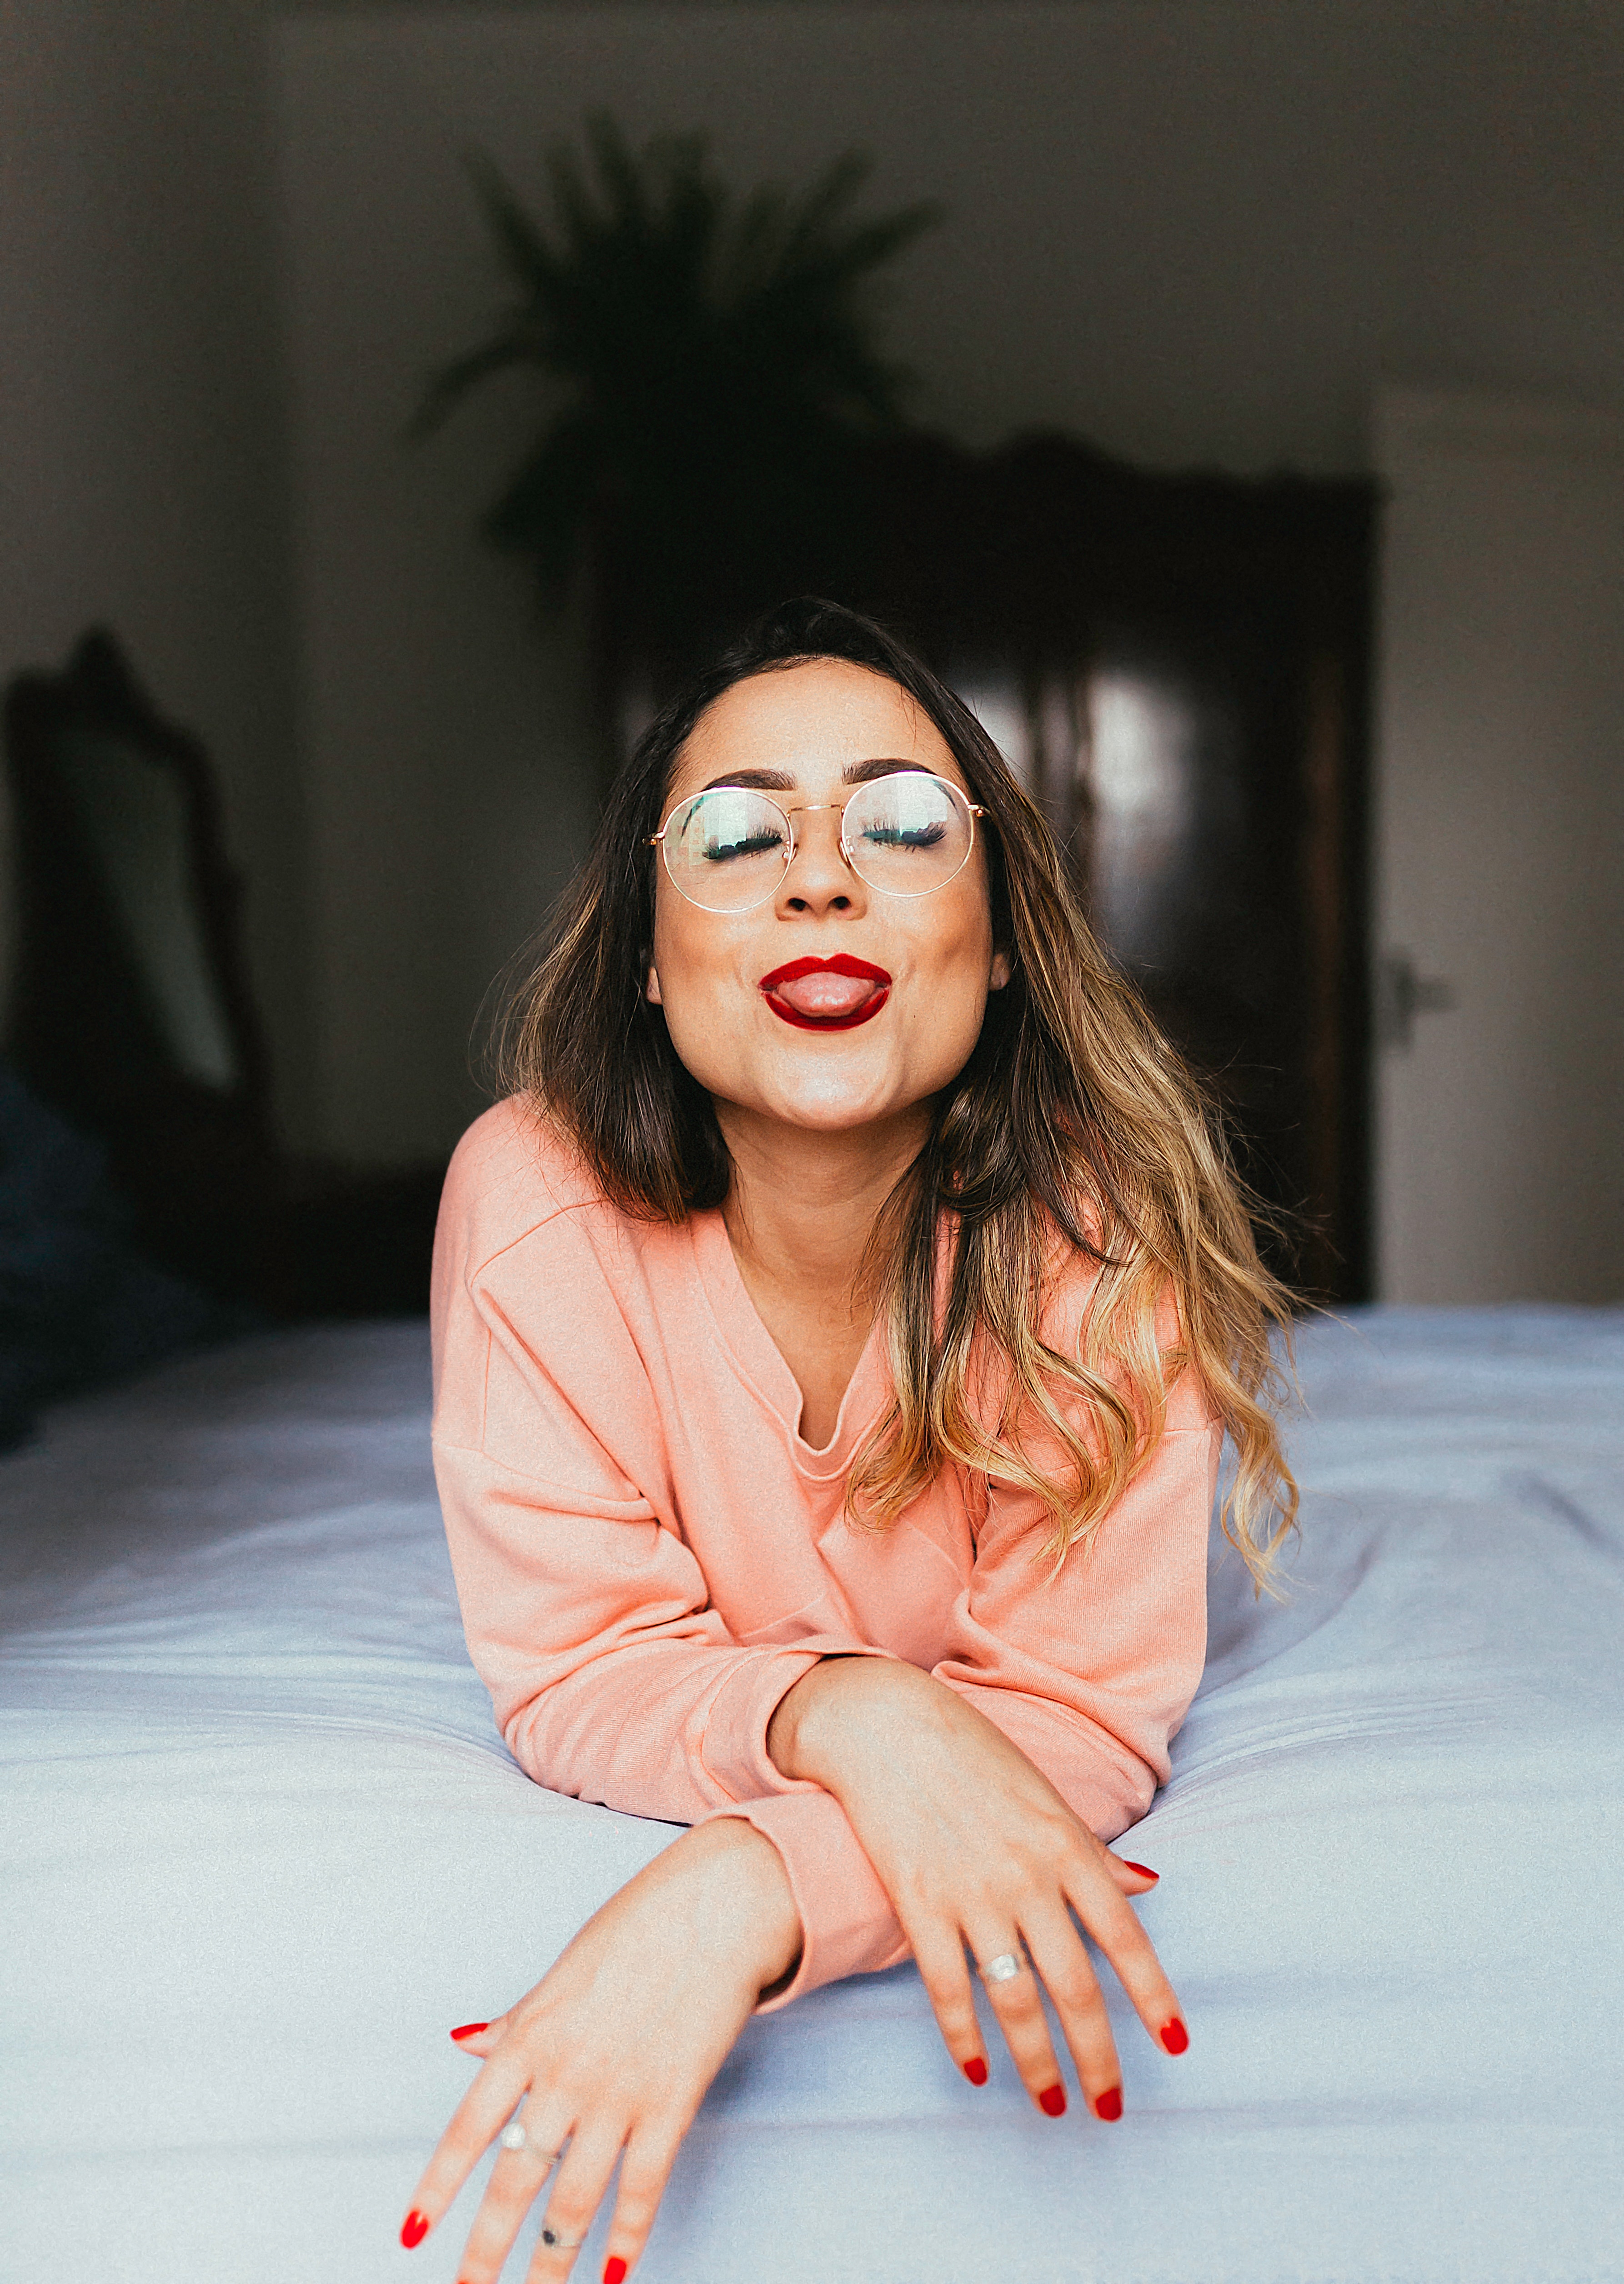
face, hair, lip, skin, beauty, red, nose, yellow, orange, head, pink, eyewear, glasses, shoulder, chin, fashion, smile, eye, long hair, photo shoot, photography, brown hair, dress, sitting, black hair, model, vision care, sunglasses, portrait, lipstick, style